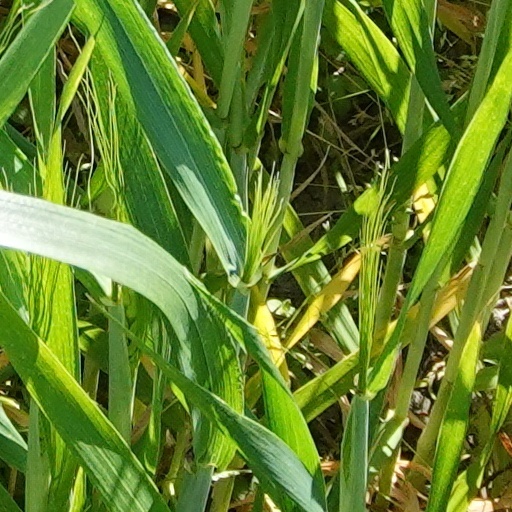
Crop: wheat